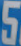
Number: 5